Kenneth G. Ross

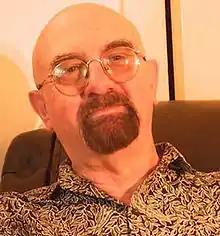

Kenneth Graham Ross (born 4 June 1941) is an Australian playwright, screenwriter, and lyricist best known for writing the 1978 stage play "Breaker Morant", that was based on the life of Australian soldier Harry "Breaker" Morant.